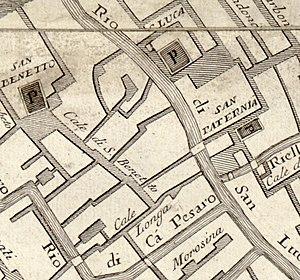
L'église San Paterniano était une église catholique de Venise, en Italie.